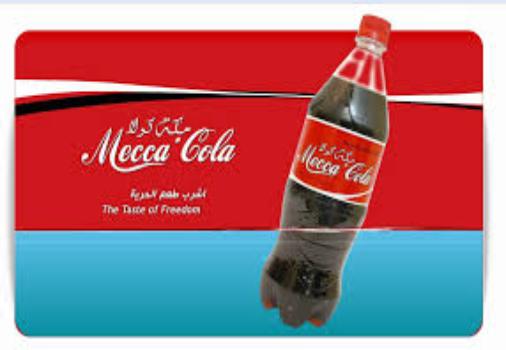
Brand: Mecca Cola
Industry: Food